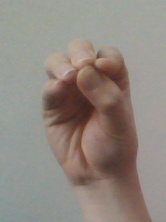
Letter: ha